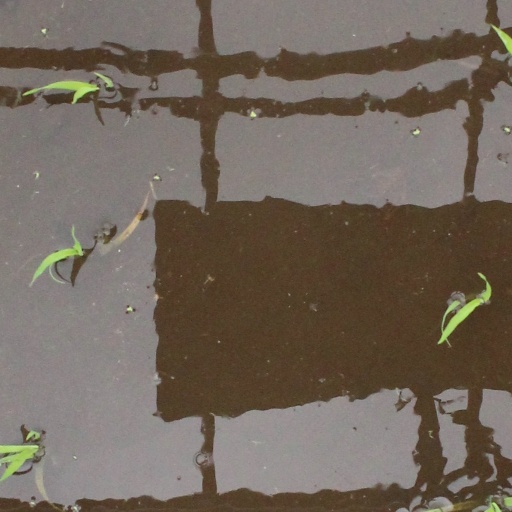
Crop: rice